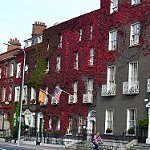
Label: buildings